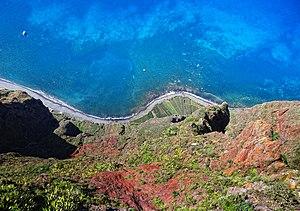
Le Cap Girão est une falaise sur la côte sud de l'île de Madère, située à proximité de Câmara de Lobos. Sa hauteur est indiquée entre 560 et 589 m, ce qui en fait une des plus hautes d'Europe et du monde.